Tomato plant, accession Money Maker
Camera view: horizontal (90 deg, fisheye); turntable rotation: 150 degrees
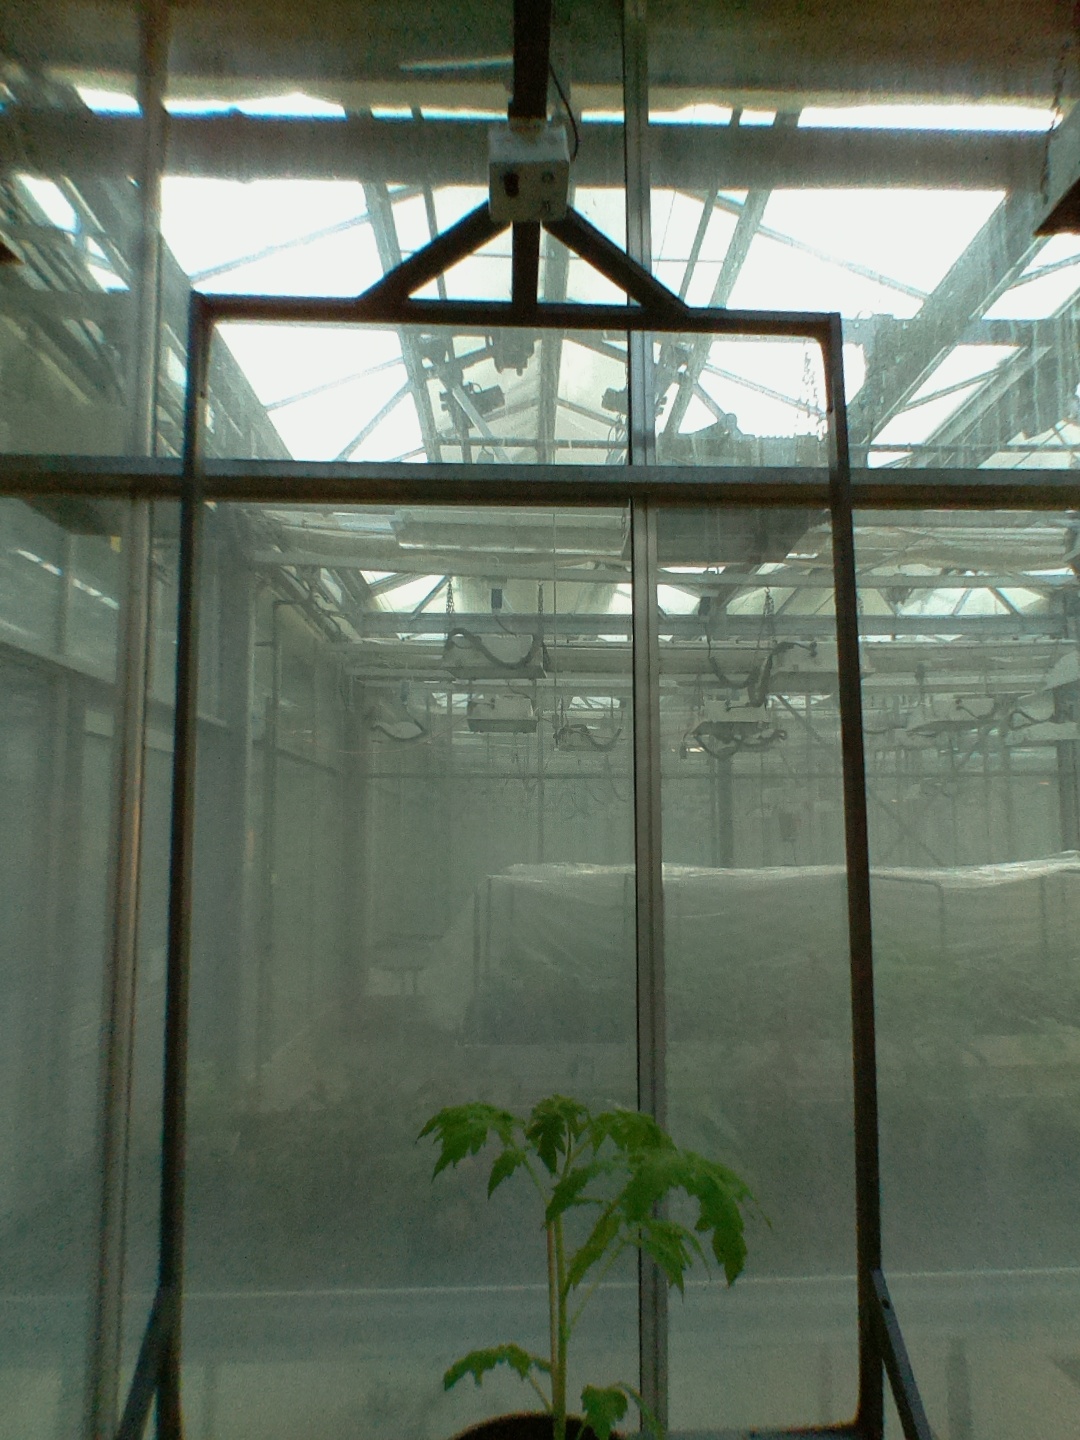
BBCH growth stage 13: 6 of true leaves visible